West Norfolk Junction Railway

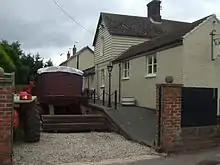
Burnham Market station, now a hotel, with carriage on track

Burnham Market was the principal intermediate station on the West Norfolk branch, serving the largest settlement between Heacham and Wells-next-the-Sea. Its importance was to decline towards the end of the nineteenth century as it shed its urban functions to become the village it is today. A single platform was provided together with a brick station building situated on the north side of the line. There was a crossing loop to the west of the station allowing it to be a passing place. Four sidings led from the loop to serve a goods yard equipped with a red brick goods shed. Another siding led to a nearby brickworks which used the railway to import coal. The station, like many others along the line, also handled its fair share of agricultural traffic and, in addition, some fish traffic (notably shellfish) from nearby villages such as Brancaster and Burnham Overy.